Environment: real
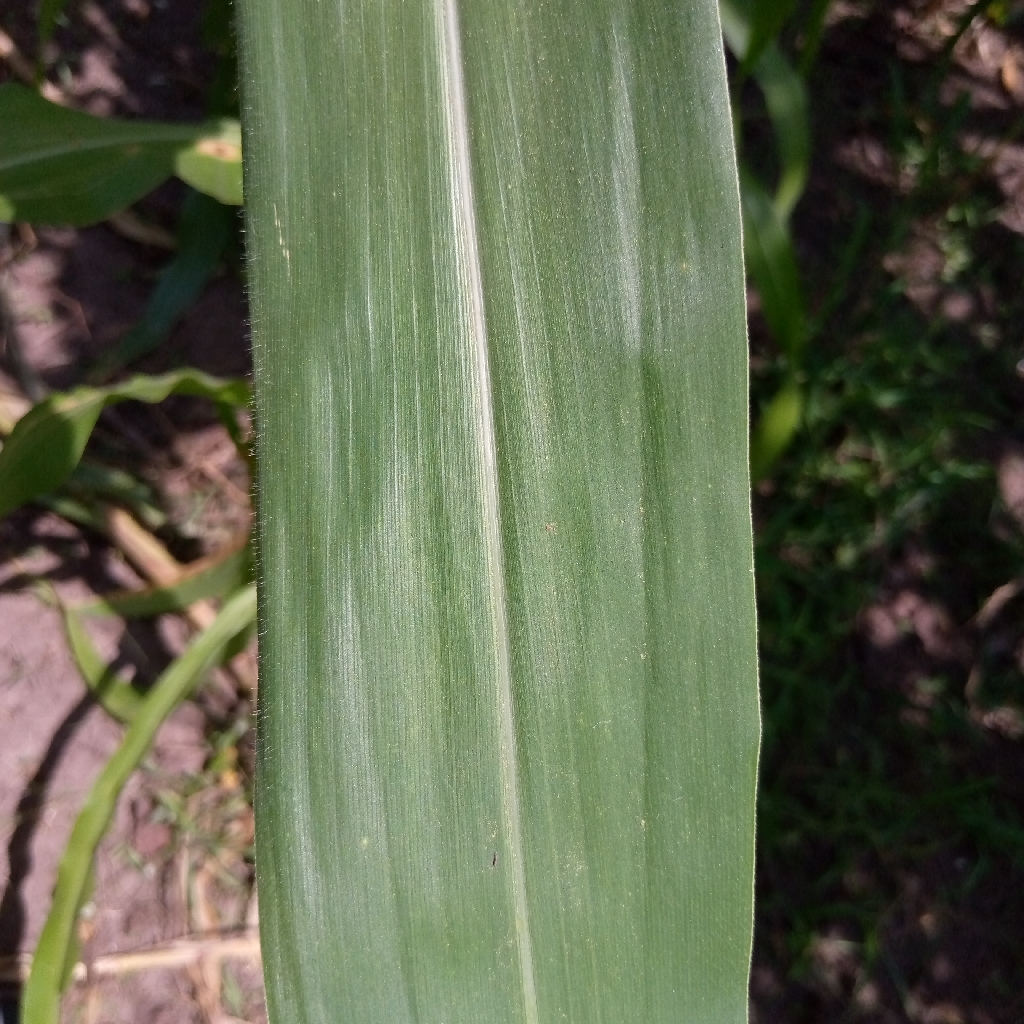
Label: healthy